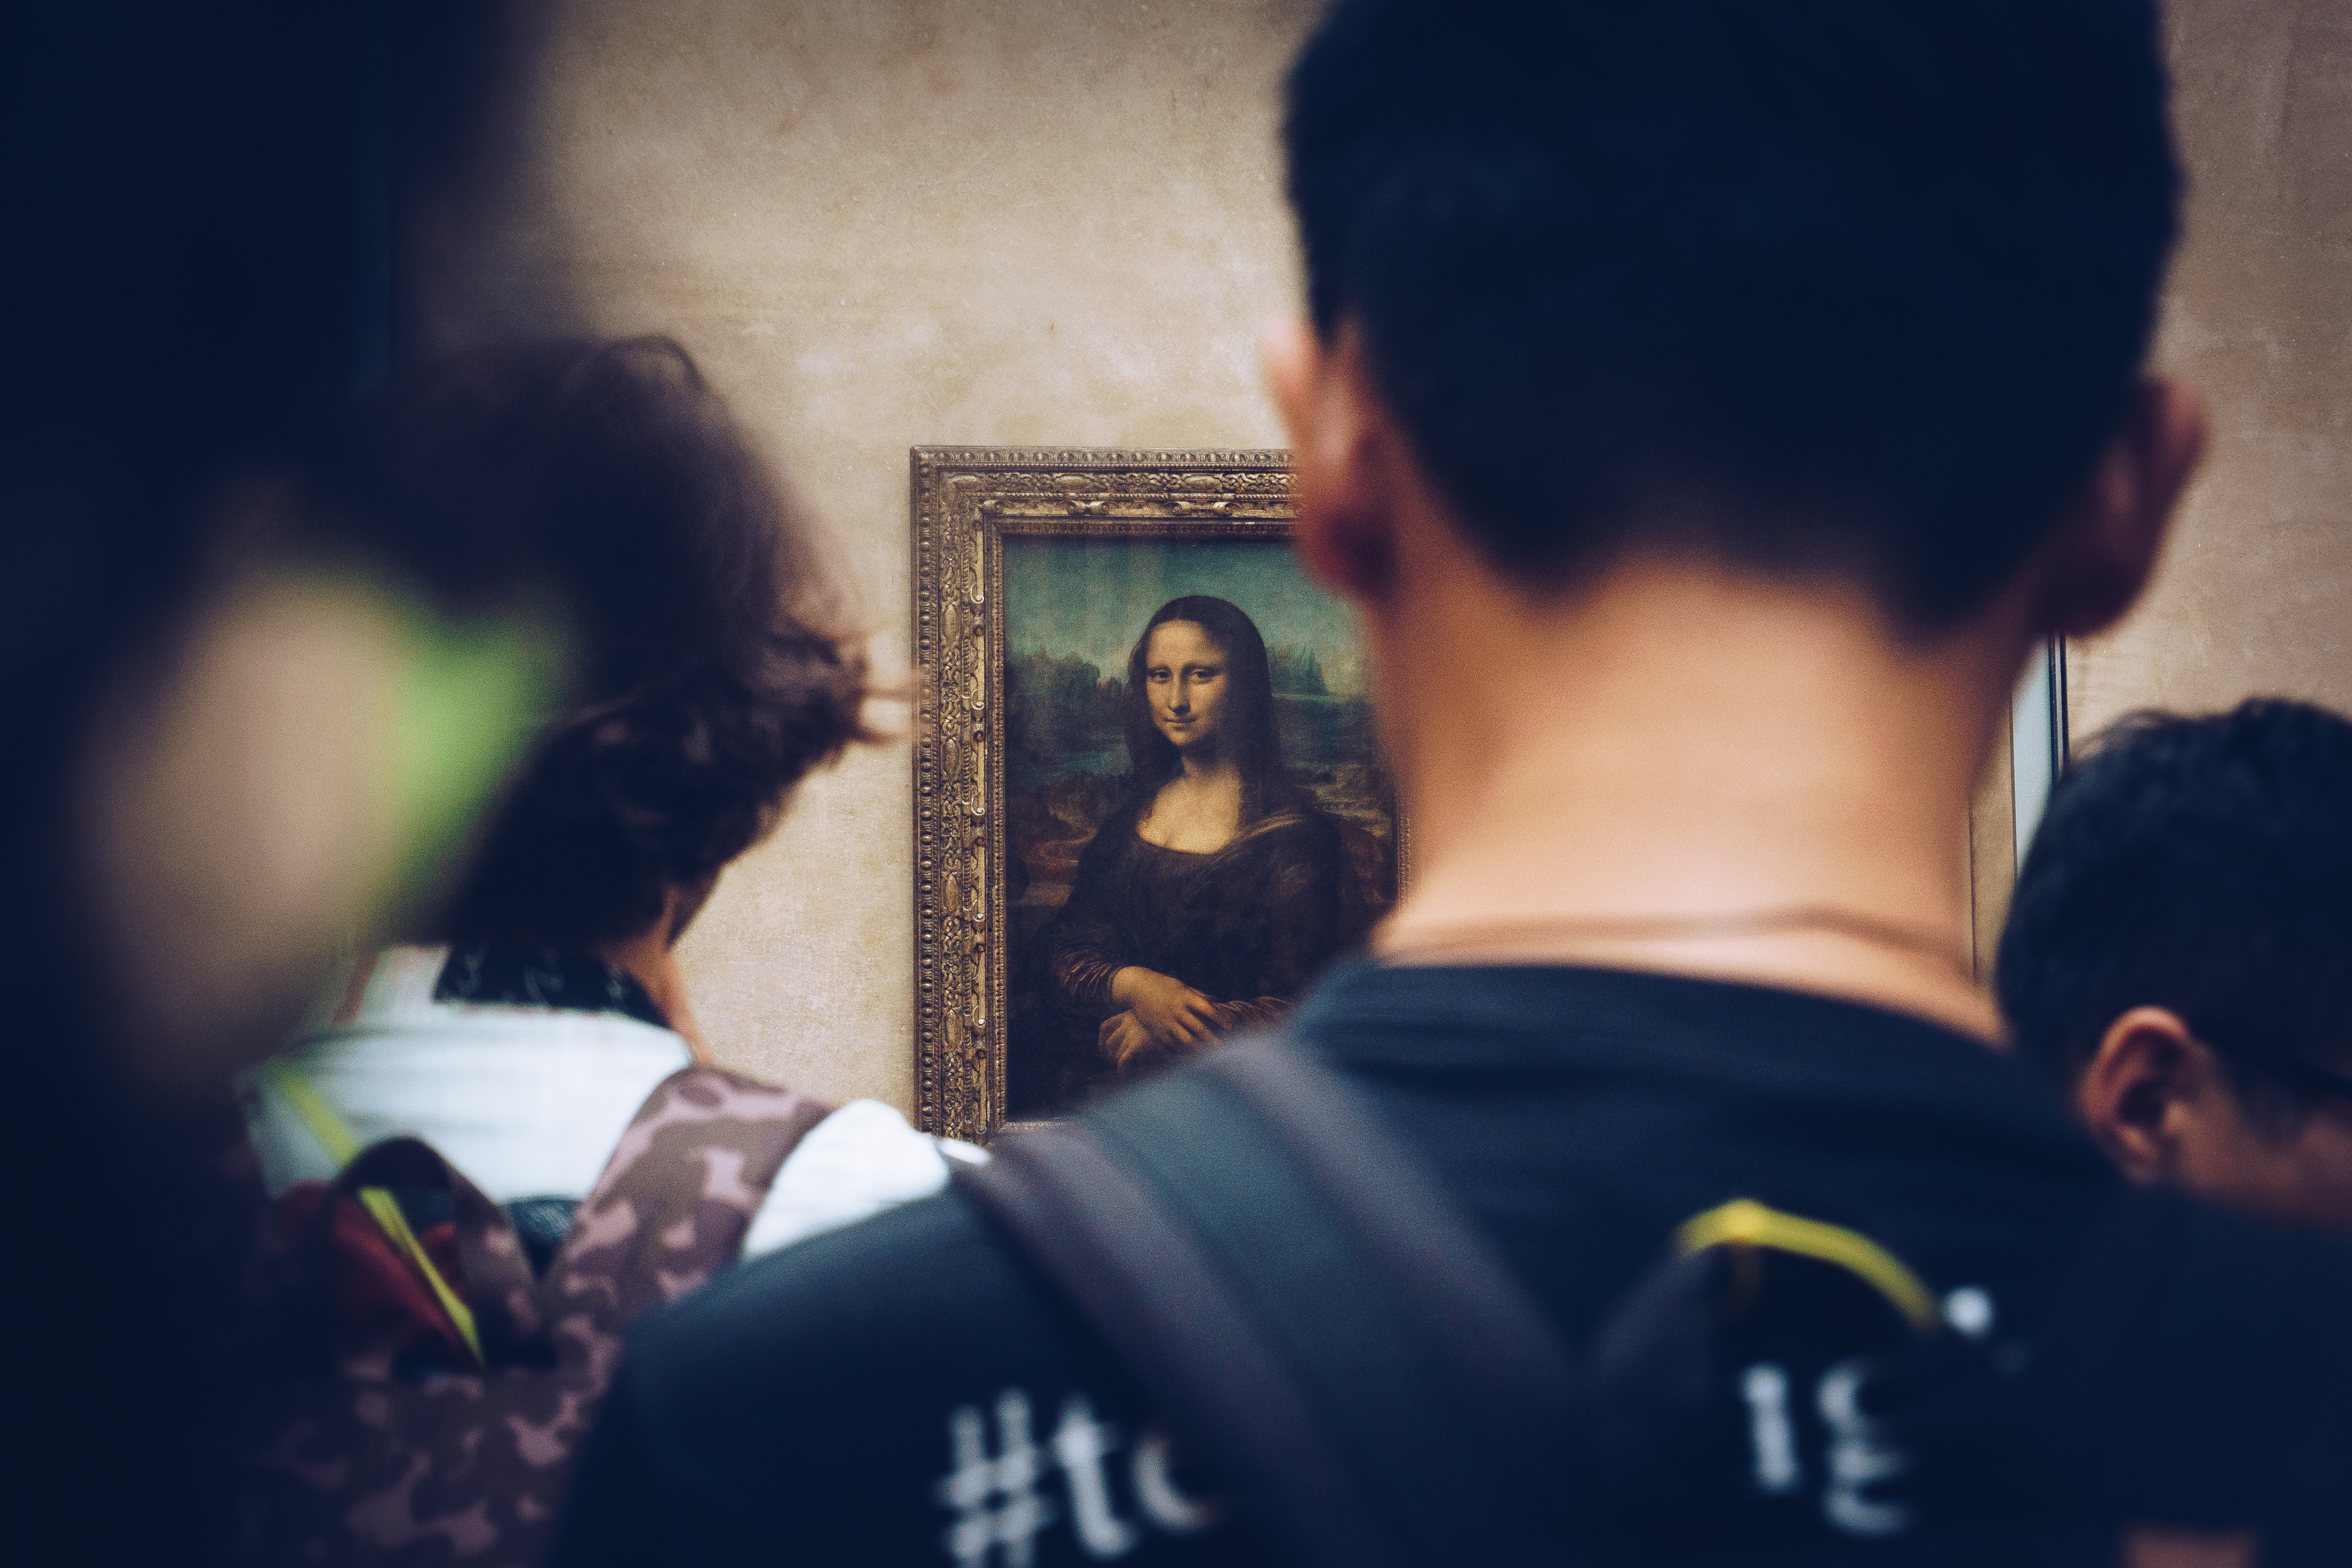
person, photography, color, child, blue, art, mona lisa, photograph, gallery, image, emotion, interaction, art gallery, peopl